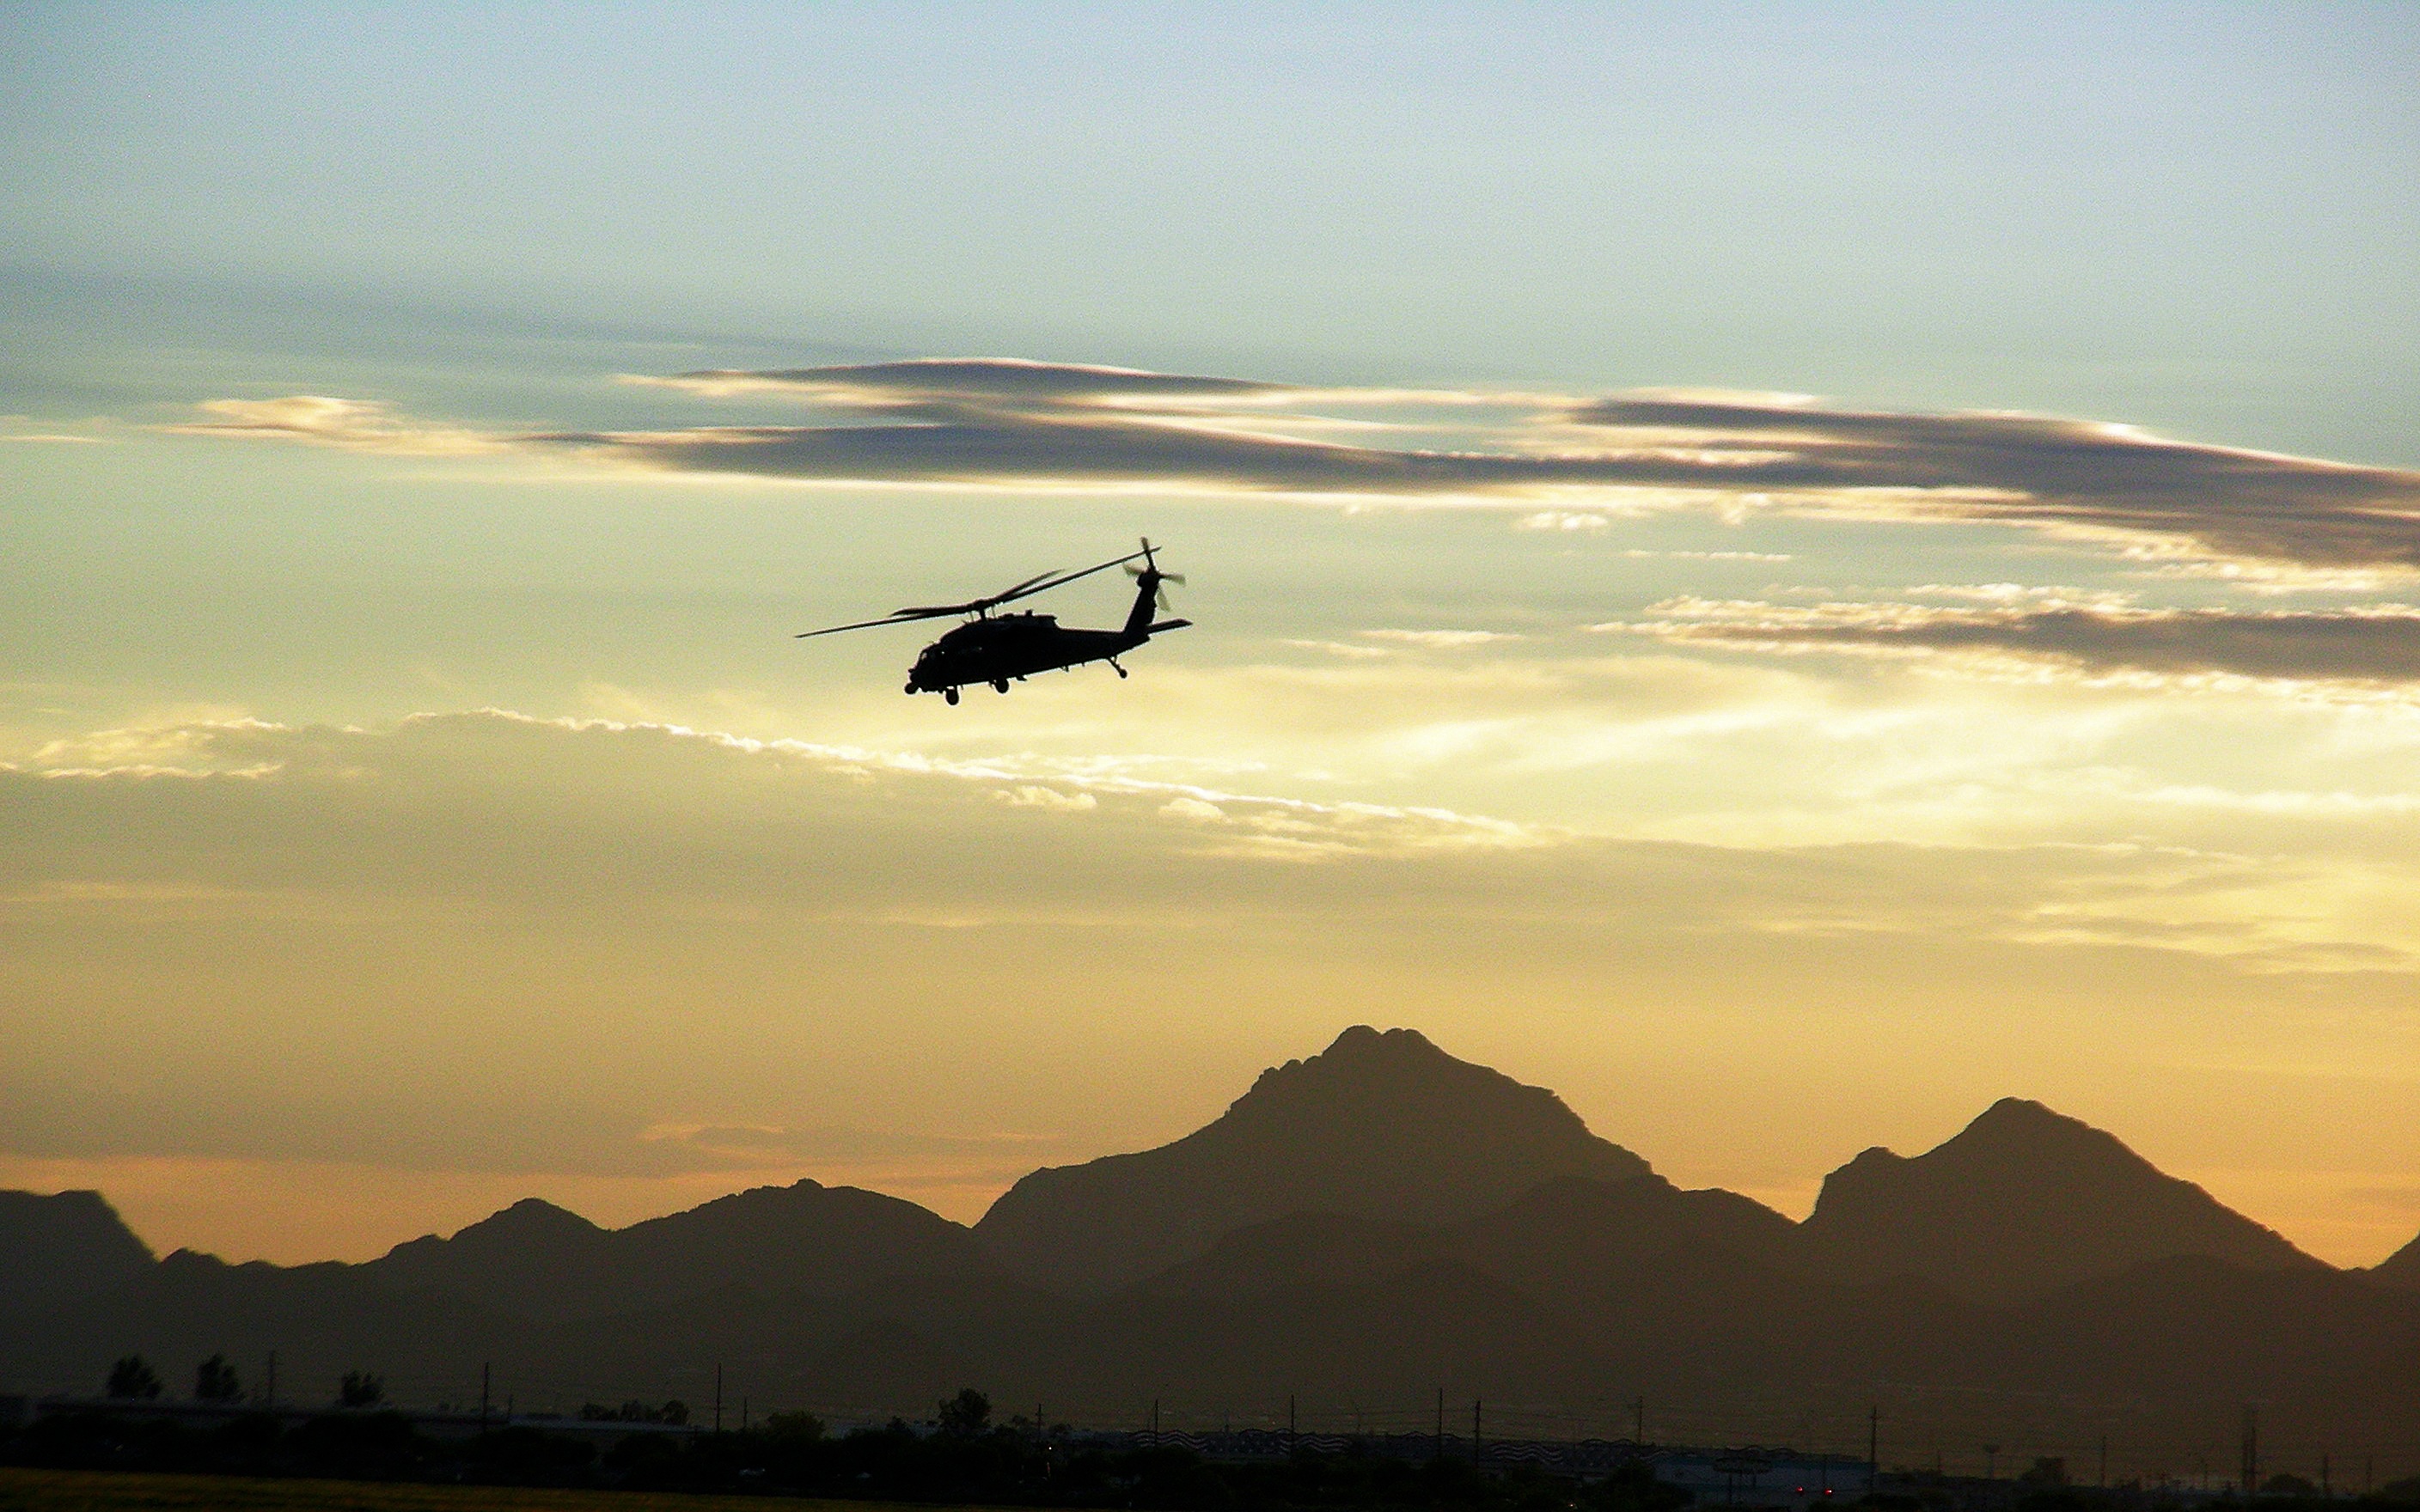
sea, horizon, silhouette, mountain, cloud, sky, sunrise, sunset, morning, hill, desert, dawn, mountain range, flying, airplane, aircraft, dusk, evening, vehicle, aviation, flight, airborne, mountains, chopper, atmospheric phenomenon, atmosphere of earth, mountainous landforms, military helicopter